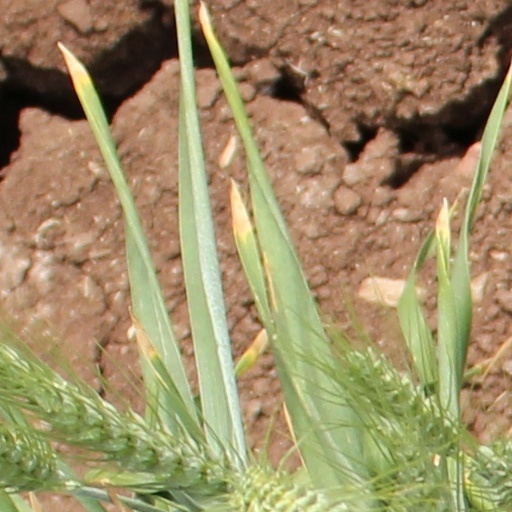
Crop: wheat